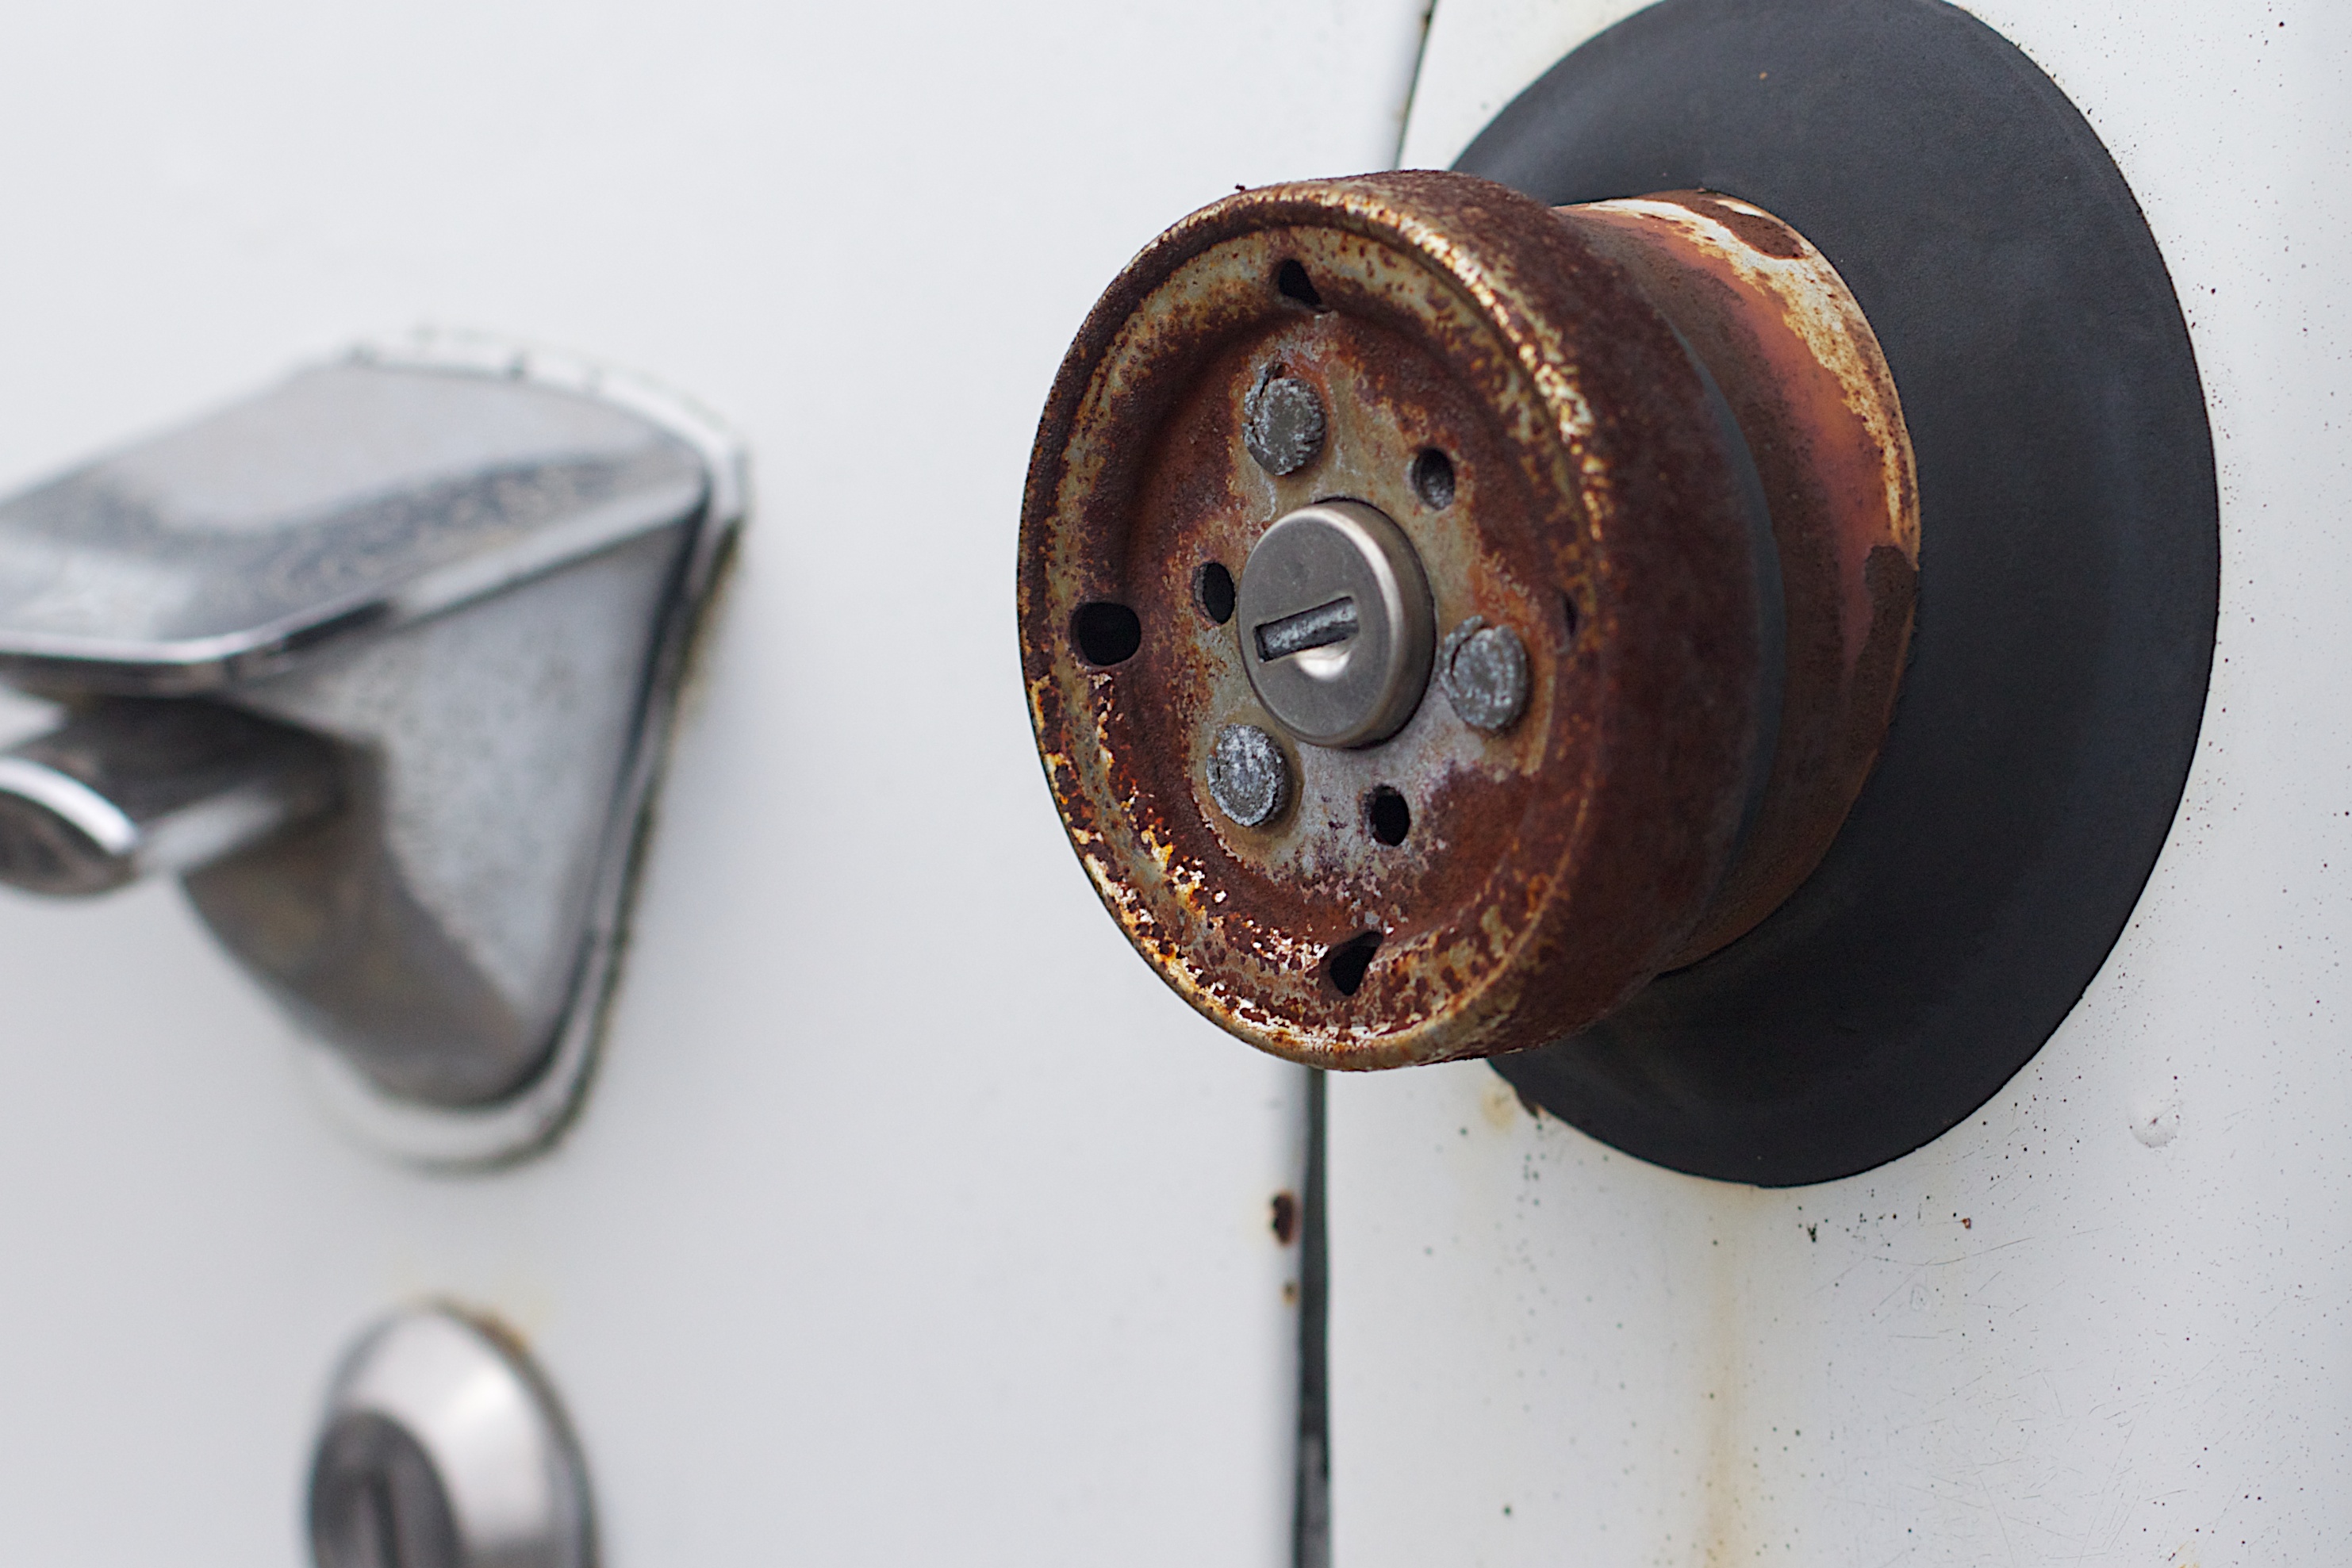
wheel, metal, product, iron, odyssey, 2011365, virginia, christiansburg